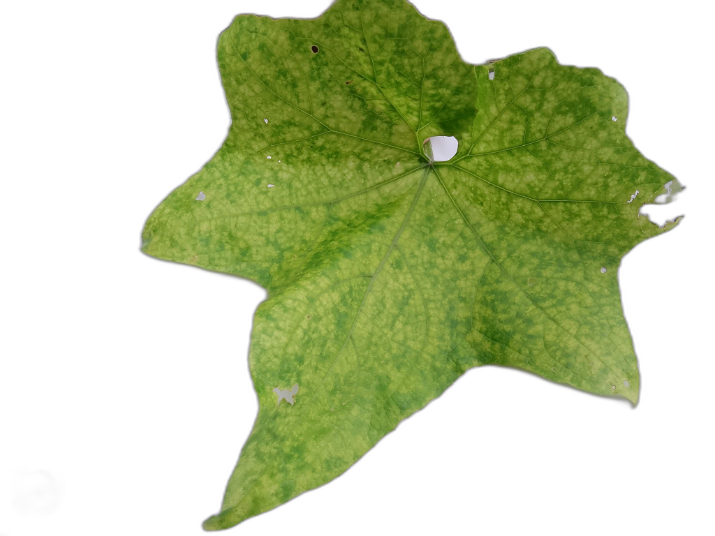
Crop: Zucchini
Label: Healthy